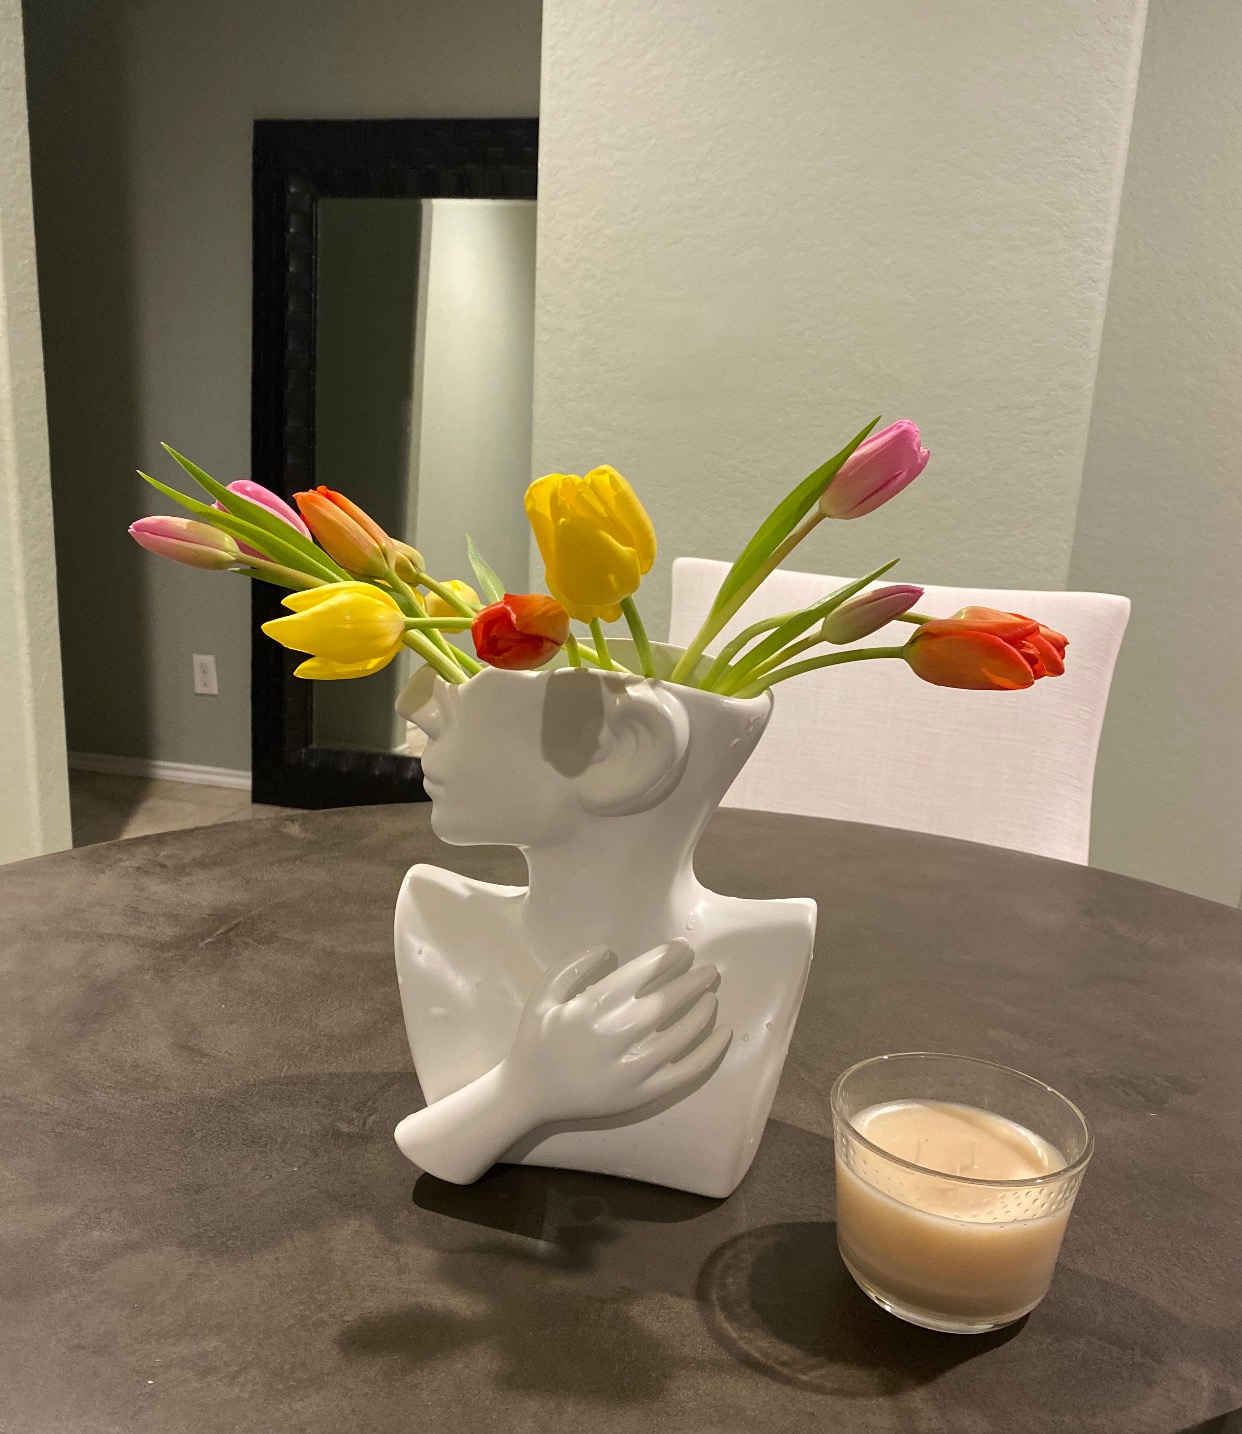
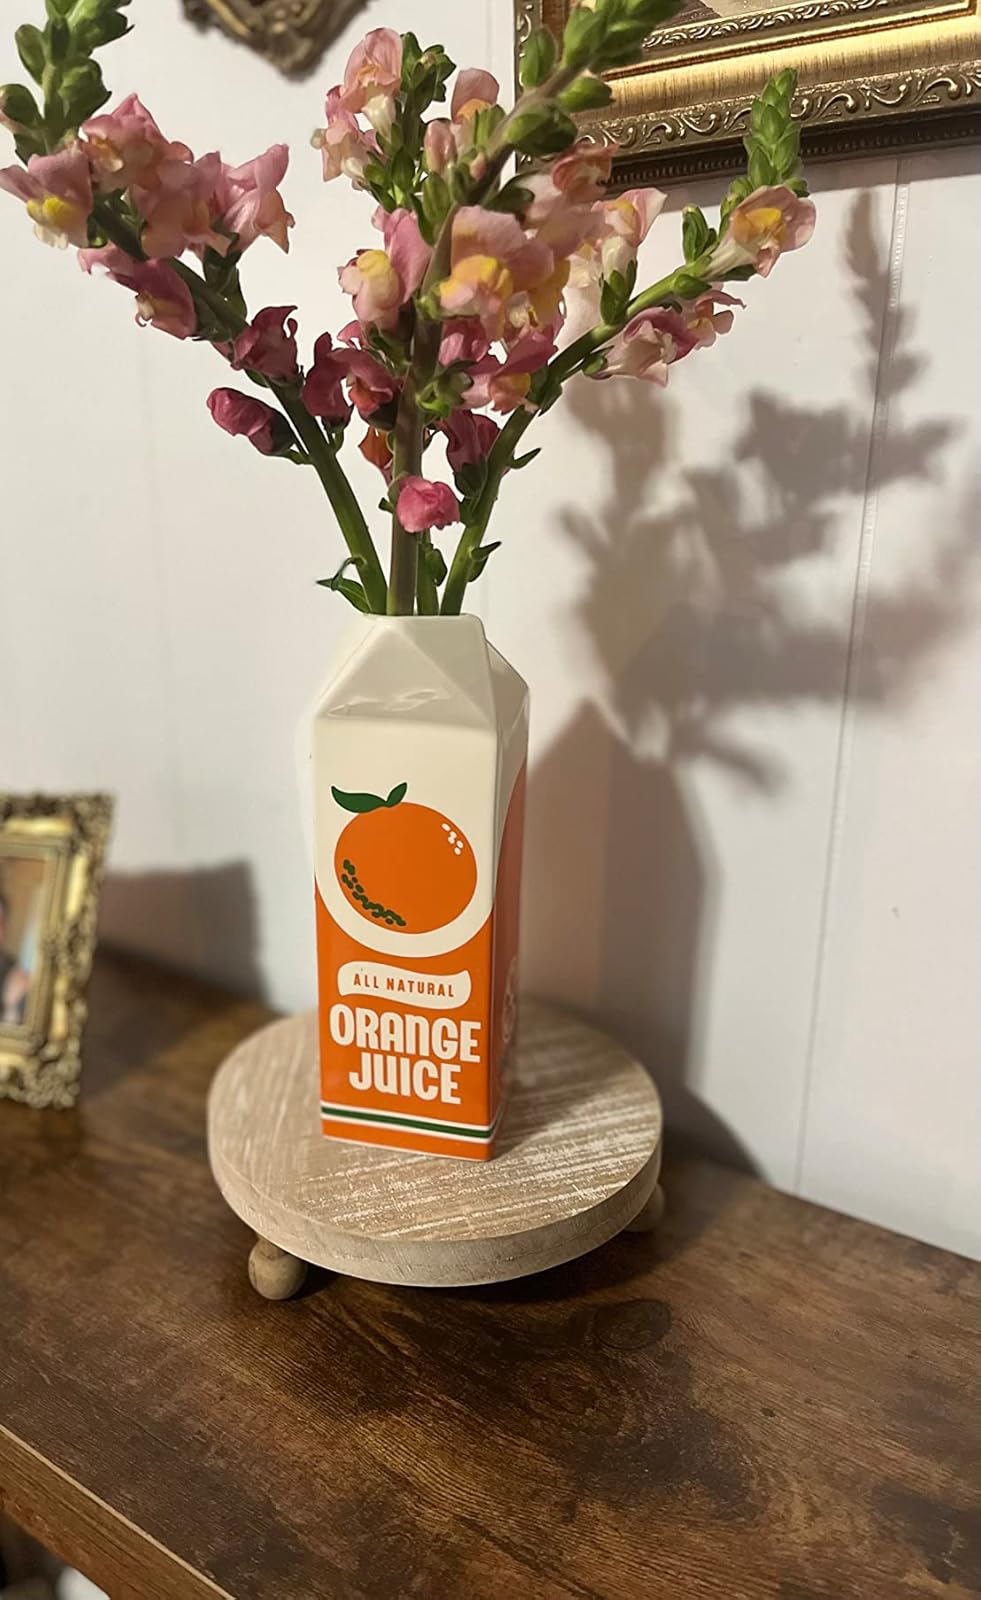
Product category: vase
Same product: no